Manti
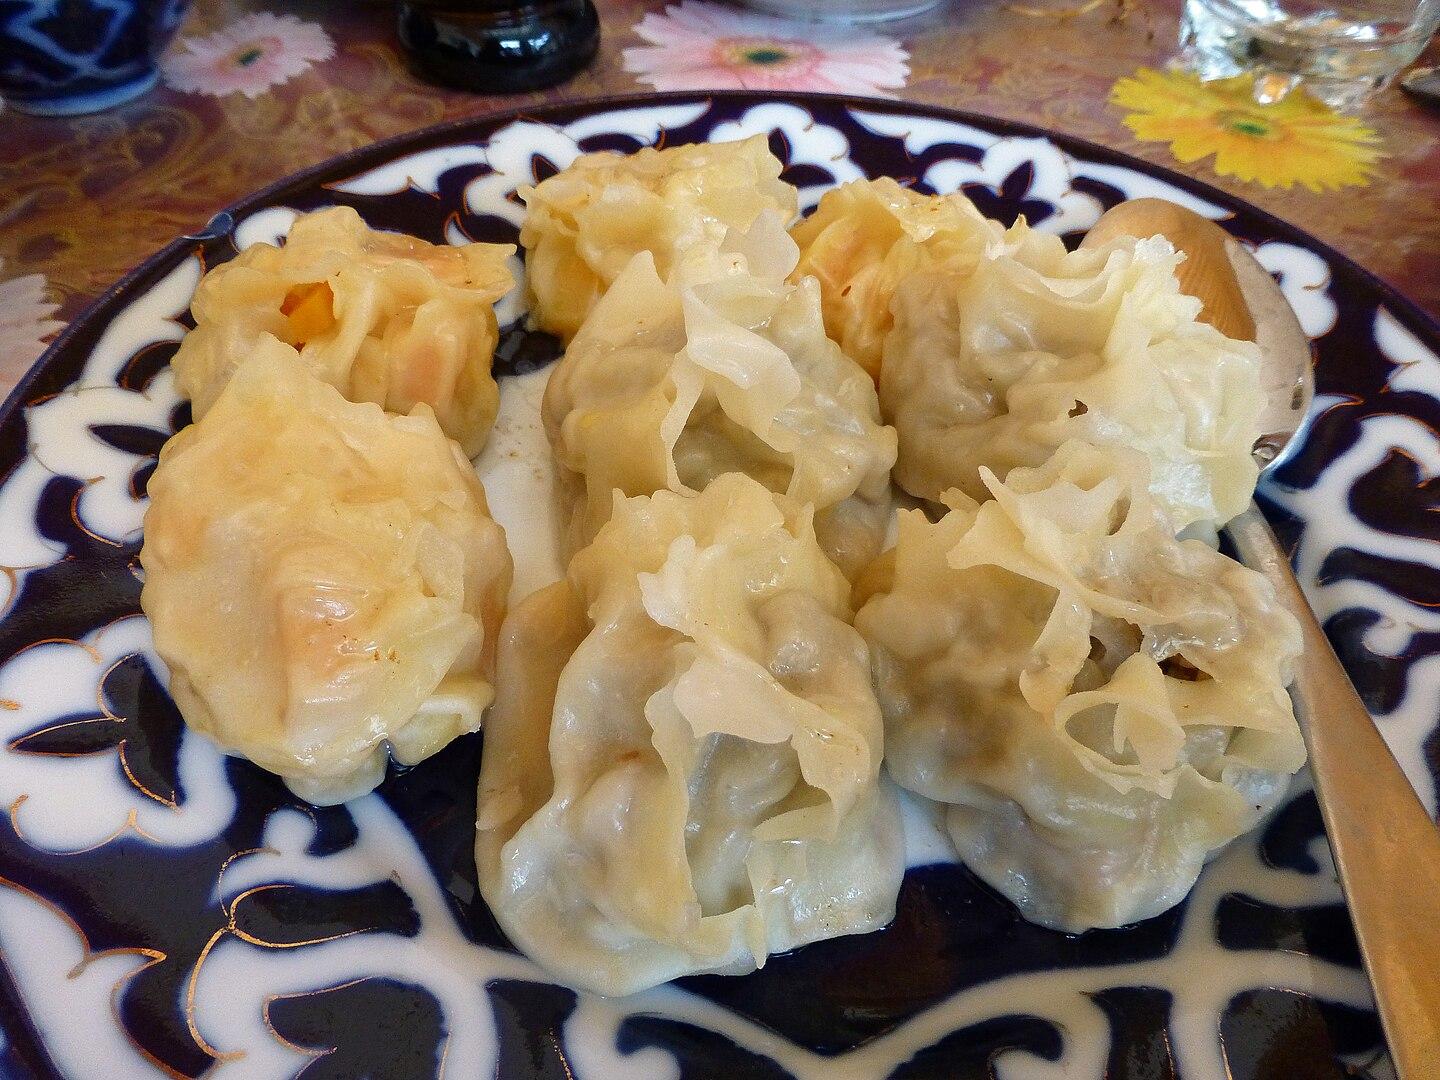
Also known as:
ar - Arabic: منتو
az - Azerbaijani: Mantı
ba - Bashkir: Манты
bar - Bavarian: Manti
be - Belarusian: Манты
bg - Bulgarian: Мантъ
ca - Catalan: Mantı
de - German: Mantı
es - Spanish: Mantı
fa - Persian: منتو
fi - Finnish: Manti
fr - French: Mantı
he - Hebrew: מנטו
ia - Interlingua: Manti
id - Indonesian: Manti
it - Italian: Manti
ja - Japanese: マンティ
jv - Javanese: Manti
kk - Kazakh: Мәнті
ko - Korean: 만트
ky - Kyrgyz: Манты
lt - Lithuanian: Mantai
nan - Minnan: Manti
nb - Norwegian Bokmål: Mantı
nl - Dutch: Mantı
pa - Punjabi: ਮਾਨਤੀ
pl - Polish: Manti
pt - Portuguese: Mantı
ro - Romanian: Mantı
ru - Russian: Манты
sq - Albanian: Mantia
sv - Swedish: Manti
tg - Tajik: Манту
tr - Turkish: Mantı
tt - Tatar: Манты
uk - Ukrainian: Манти
uz - Uzbek: Manti
zh - Chinese: 曼特
Category: side dish, dumpling (meat dumpling)
Cuisine: Turkish, Armenian, Central Asian
Associated cuisines: Turkish, Armenian, Central Asian
Area: Turkey, Armenia, Central Asia
Countries: Turkey, Armenia
Region: Western Asia, , , ,
The dumplings typically consist of a spiced meat mixture, usually lamb or ground beef, wrapped in a thin dough sheet which is then boiled or steamed.